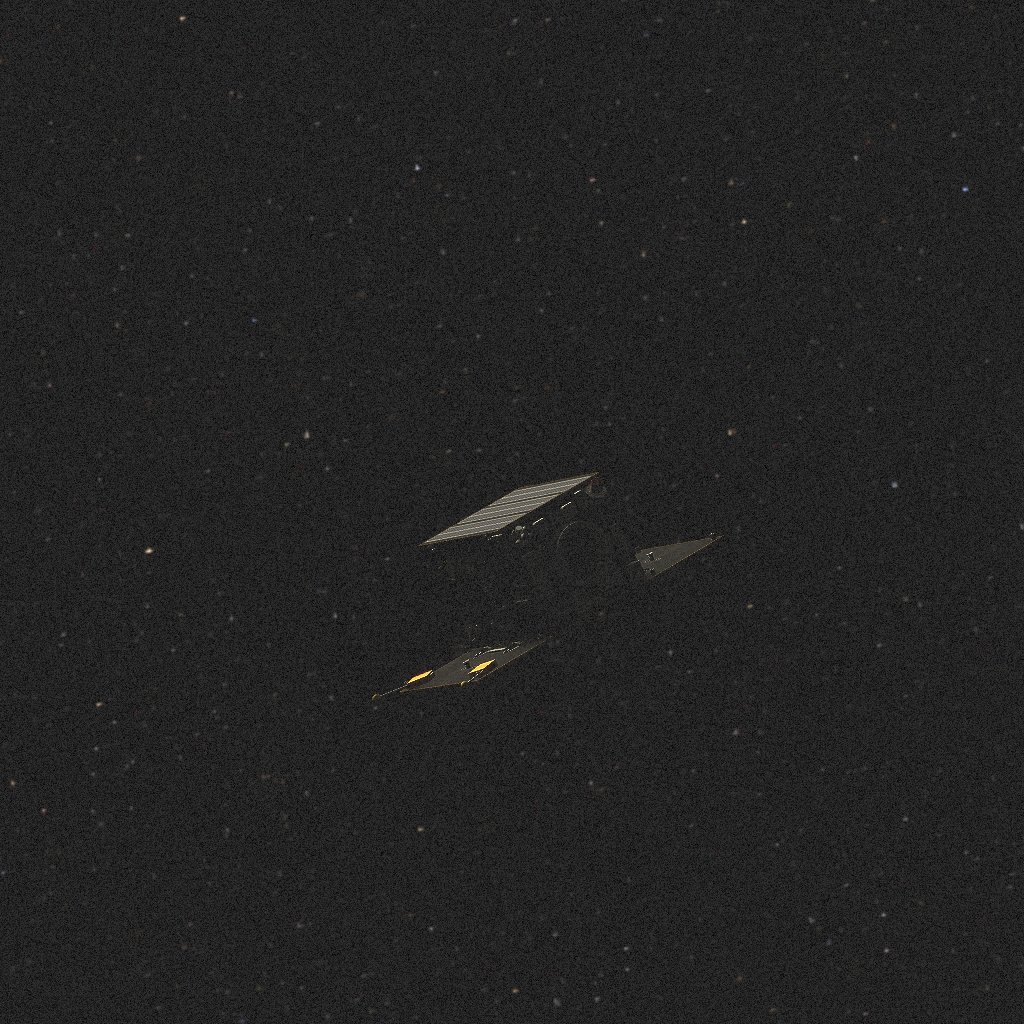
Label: proba_2